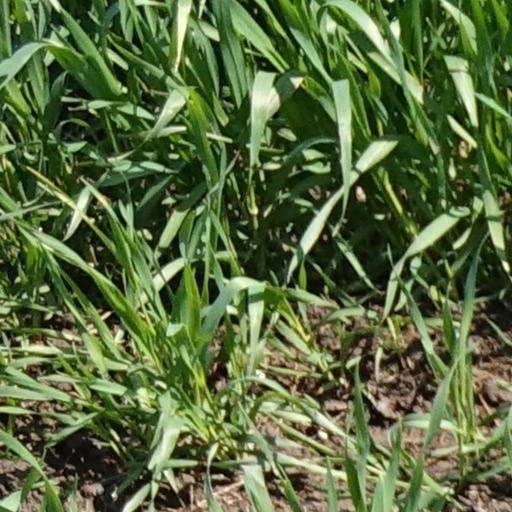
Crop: wheat